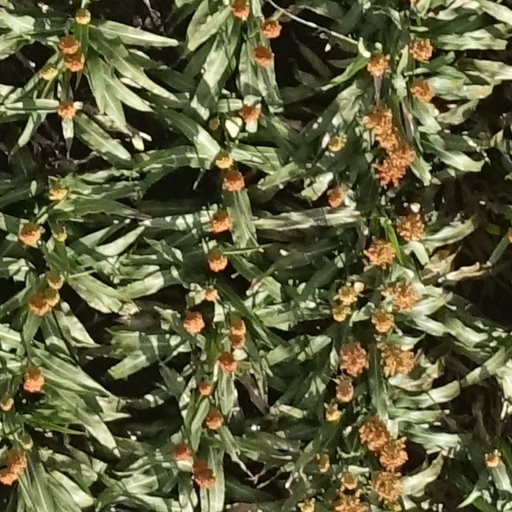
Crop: sorghum